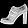
Label: Ankle boot